Geography of California

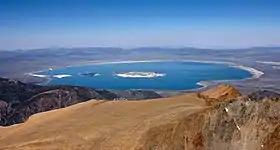
Mono Lake

To the east of the Sierra is the Basin and Range geological province, which extends into Nevada. The Basin and Range is a series of mountains and valleys (specifically horsts and grabens), caused by the extension of the Earth's crust. One notable feature of the Basin and Range is Mono Lake, which is the oldest lake in North America. The Basin and Range also contains the Owens Valley, the deepest valley in North America (more than 10,000 feet (3 km) deep, as measured from the top of Mount Whitney).